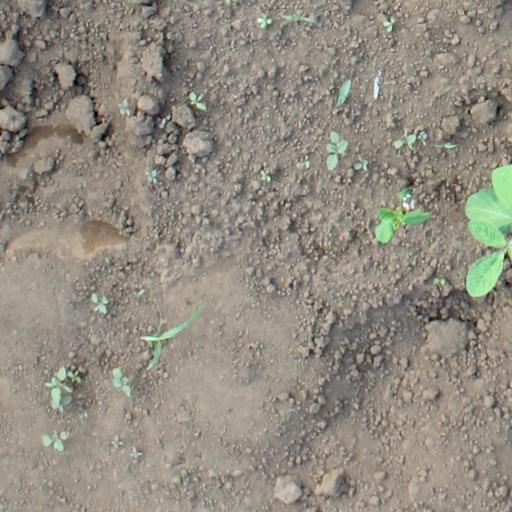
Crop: soybean